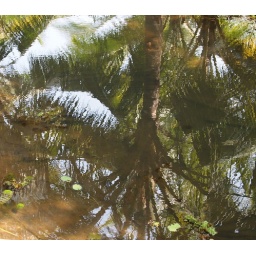
reflection of trees in water